820th Base Defense Group

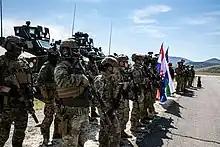
Croatian Special Operations Force (SOF) members, Bulgarian SOF members and U.S. Air Force 820th Base Defense Group members participated in a joint forcible entry operation to demonstrate multi-national capabilities during Exercise Trojan Footprint 22 near Udbina, Croatia, May 3, 2022. Trojan Footprint is the premier Special Operations Forces (SOF) exercise in Europe that focuses on improving the ability of SOF to counter myriad threats, increases integration with conventional forces and enhances interoperability with our NATO allies and European partners.

Exercise TROJAN FOOTPRINT '22: The 820 BDG participated in Special Operations Command Europe's most significant exercise of the year and the largest Special Operations Forces (SOF) exercise in Europe to date. While not SOF, the 820 BDG participated in multiple missions led by the Special Operations Task Unit, including joint forcible entry training, during which the 820 BDG supplied their Military Working Dog Teams, communication assets, and support by fire. The 820 BDG has also participated in other exercises within the Special Operations community.